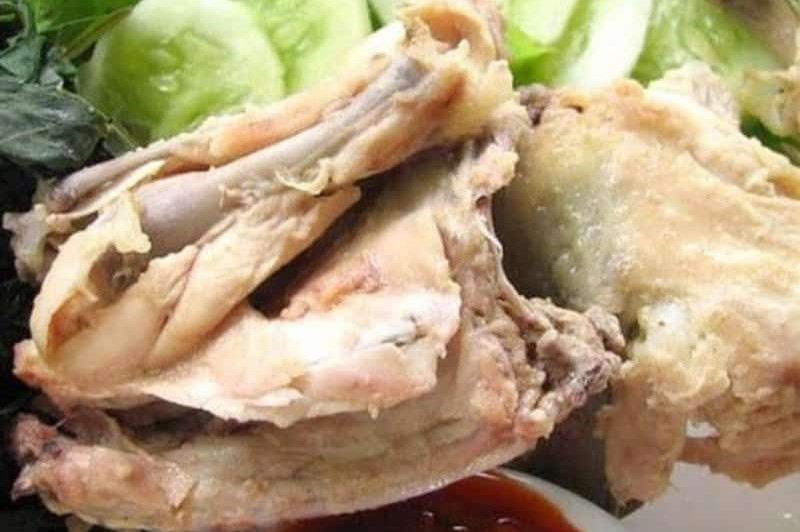
Label: ayam_pop